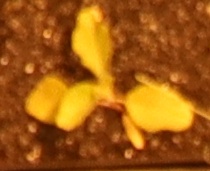
Label: Redroot Pigweed